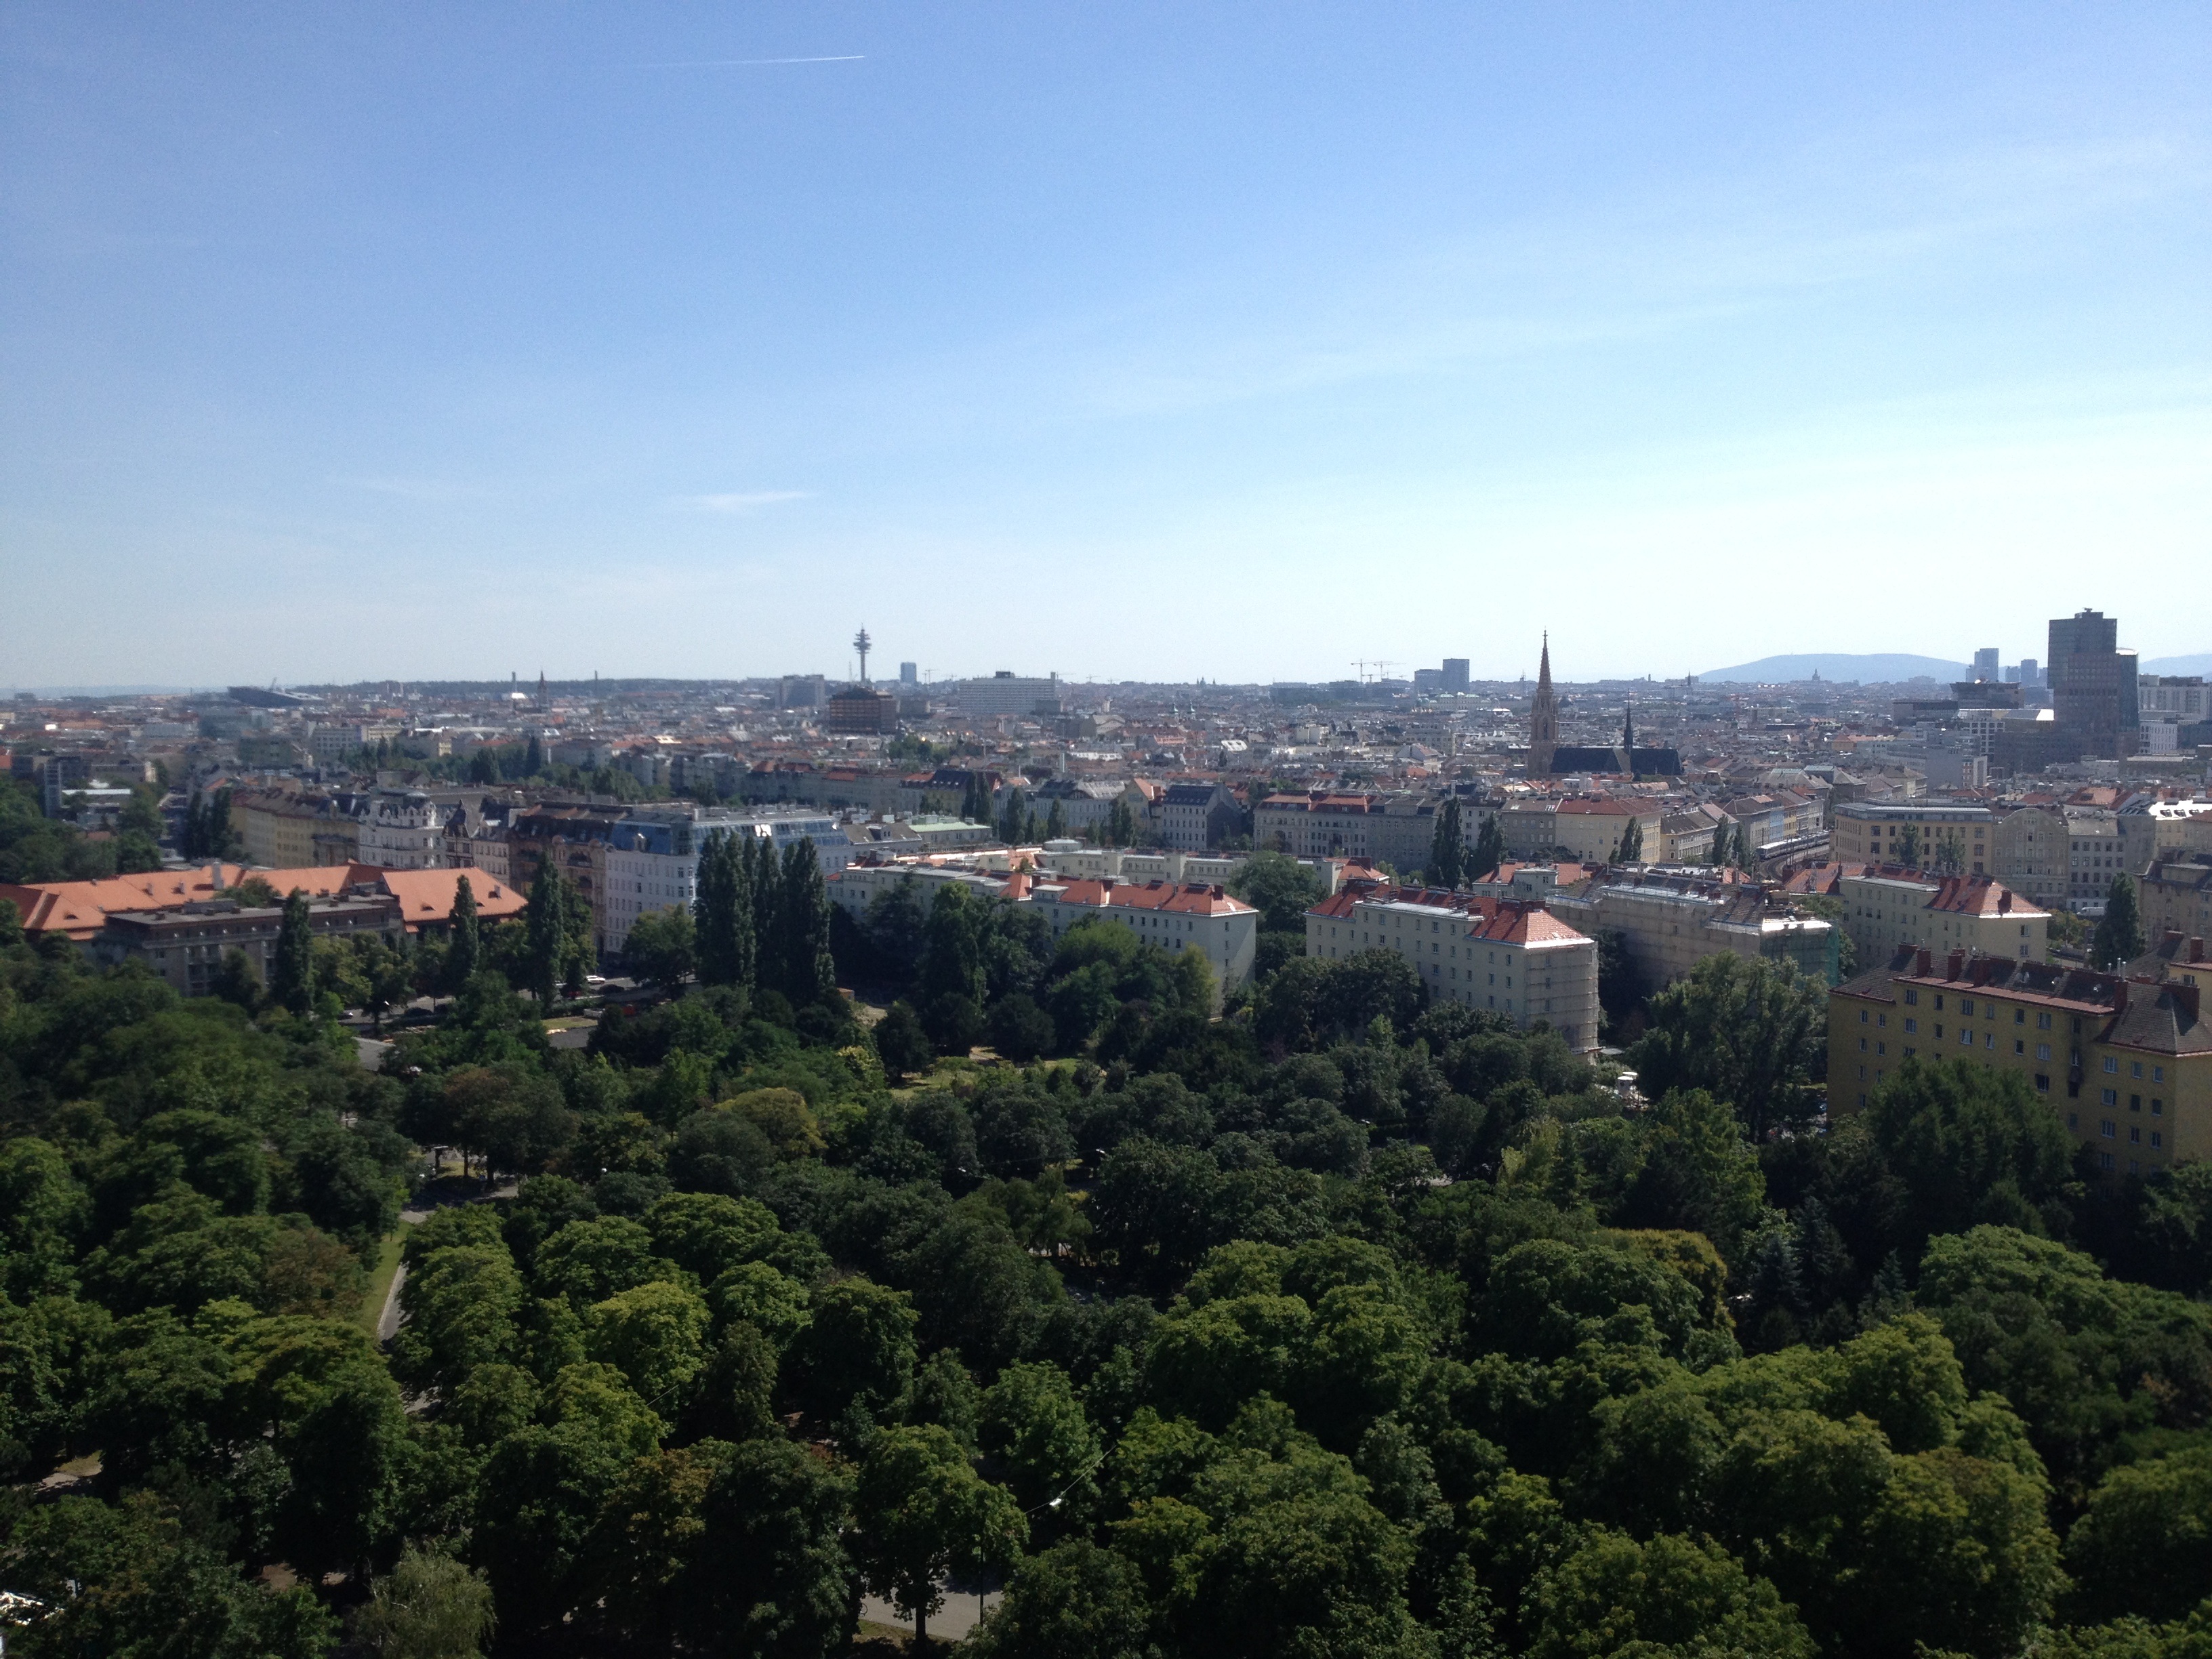
tree, horizon, skyline, photography, hill, town, city, skyscraper, cityscape, panorama, downtown, travel, landmark, aerial, tower block, vienna, neighbourhood, bird's eye view, aerial photography, urban area, residential area, human settlement, metropolitan area